Shin-Koga Station

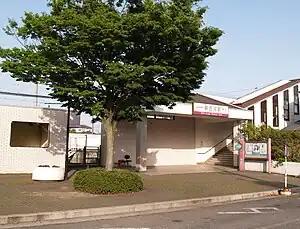
East exit, May 2011

is a passenger railway station in located in the city of Kazo, Saitama, Japan, operated by the private railway operator Tōbu Railway.